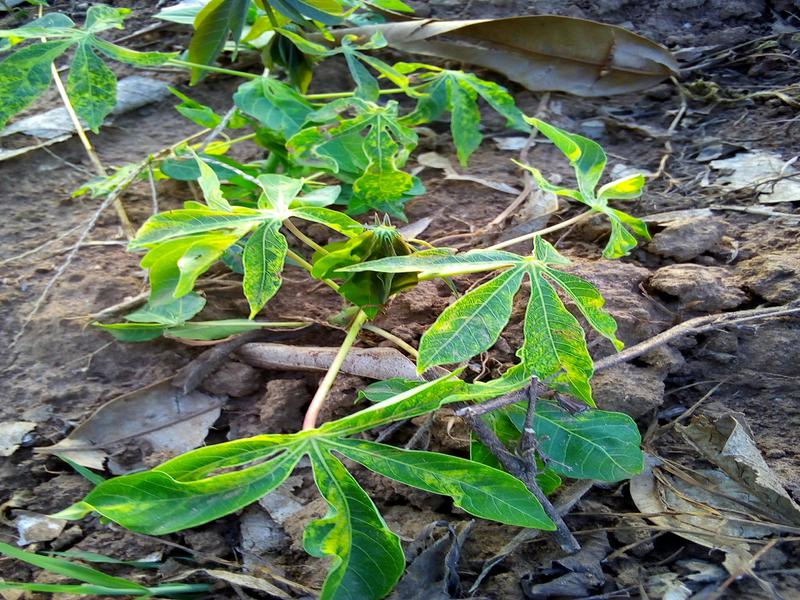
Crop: cassava
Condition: mosaic_disease